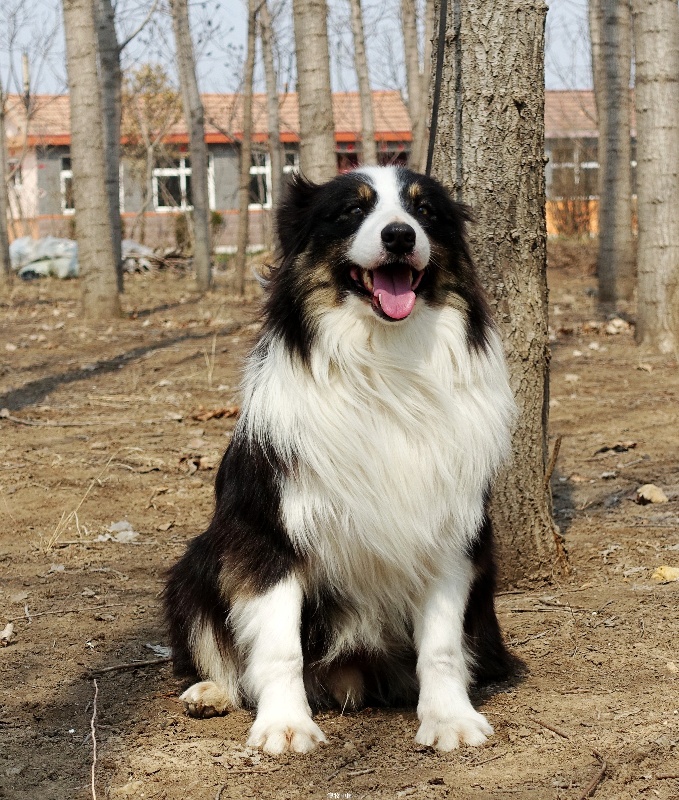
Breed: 245-n000098-Australian_Shepherd